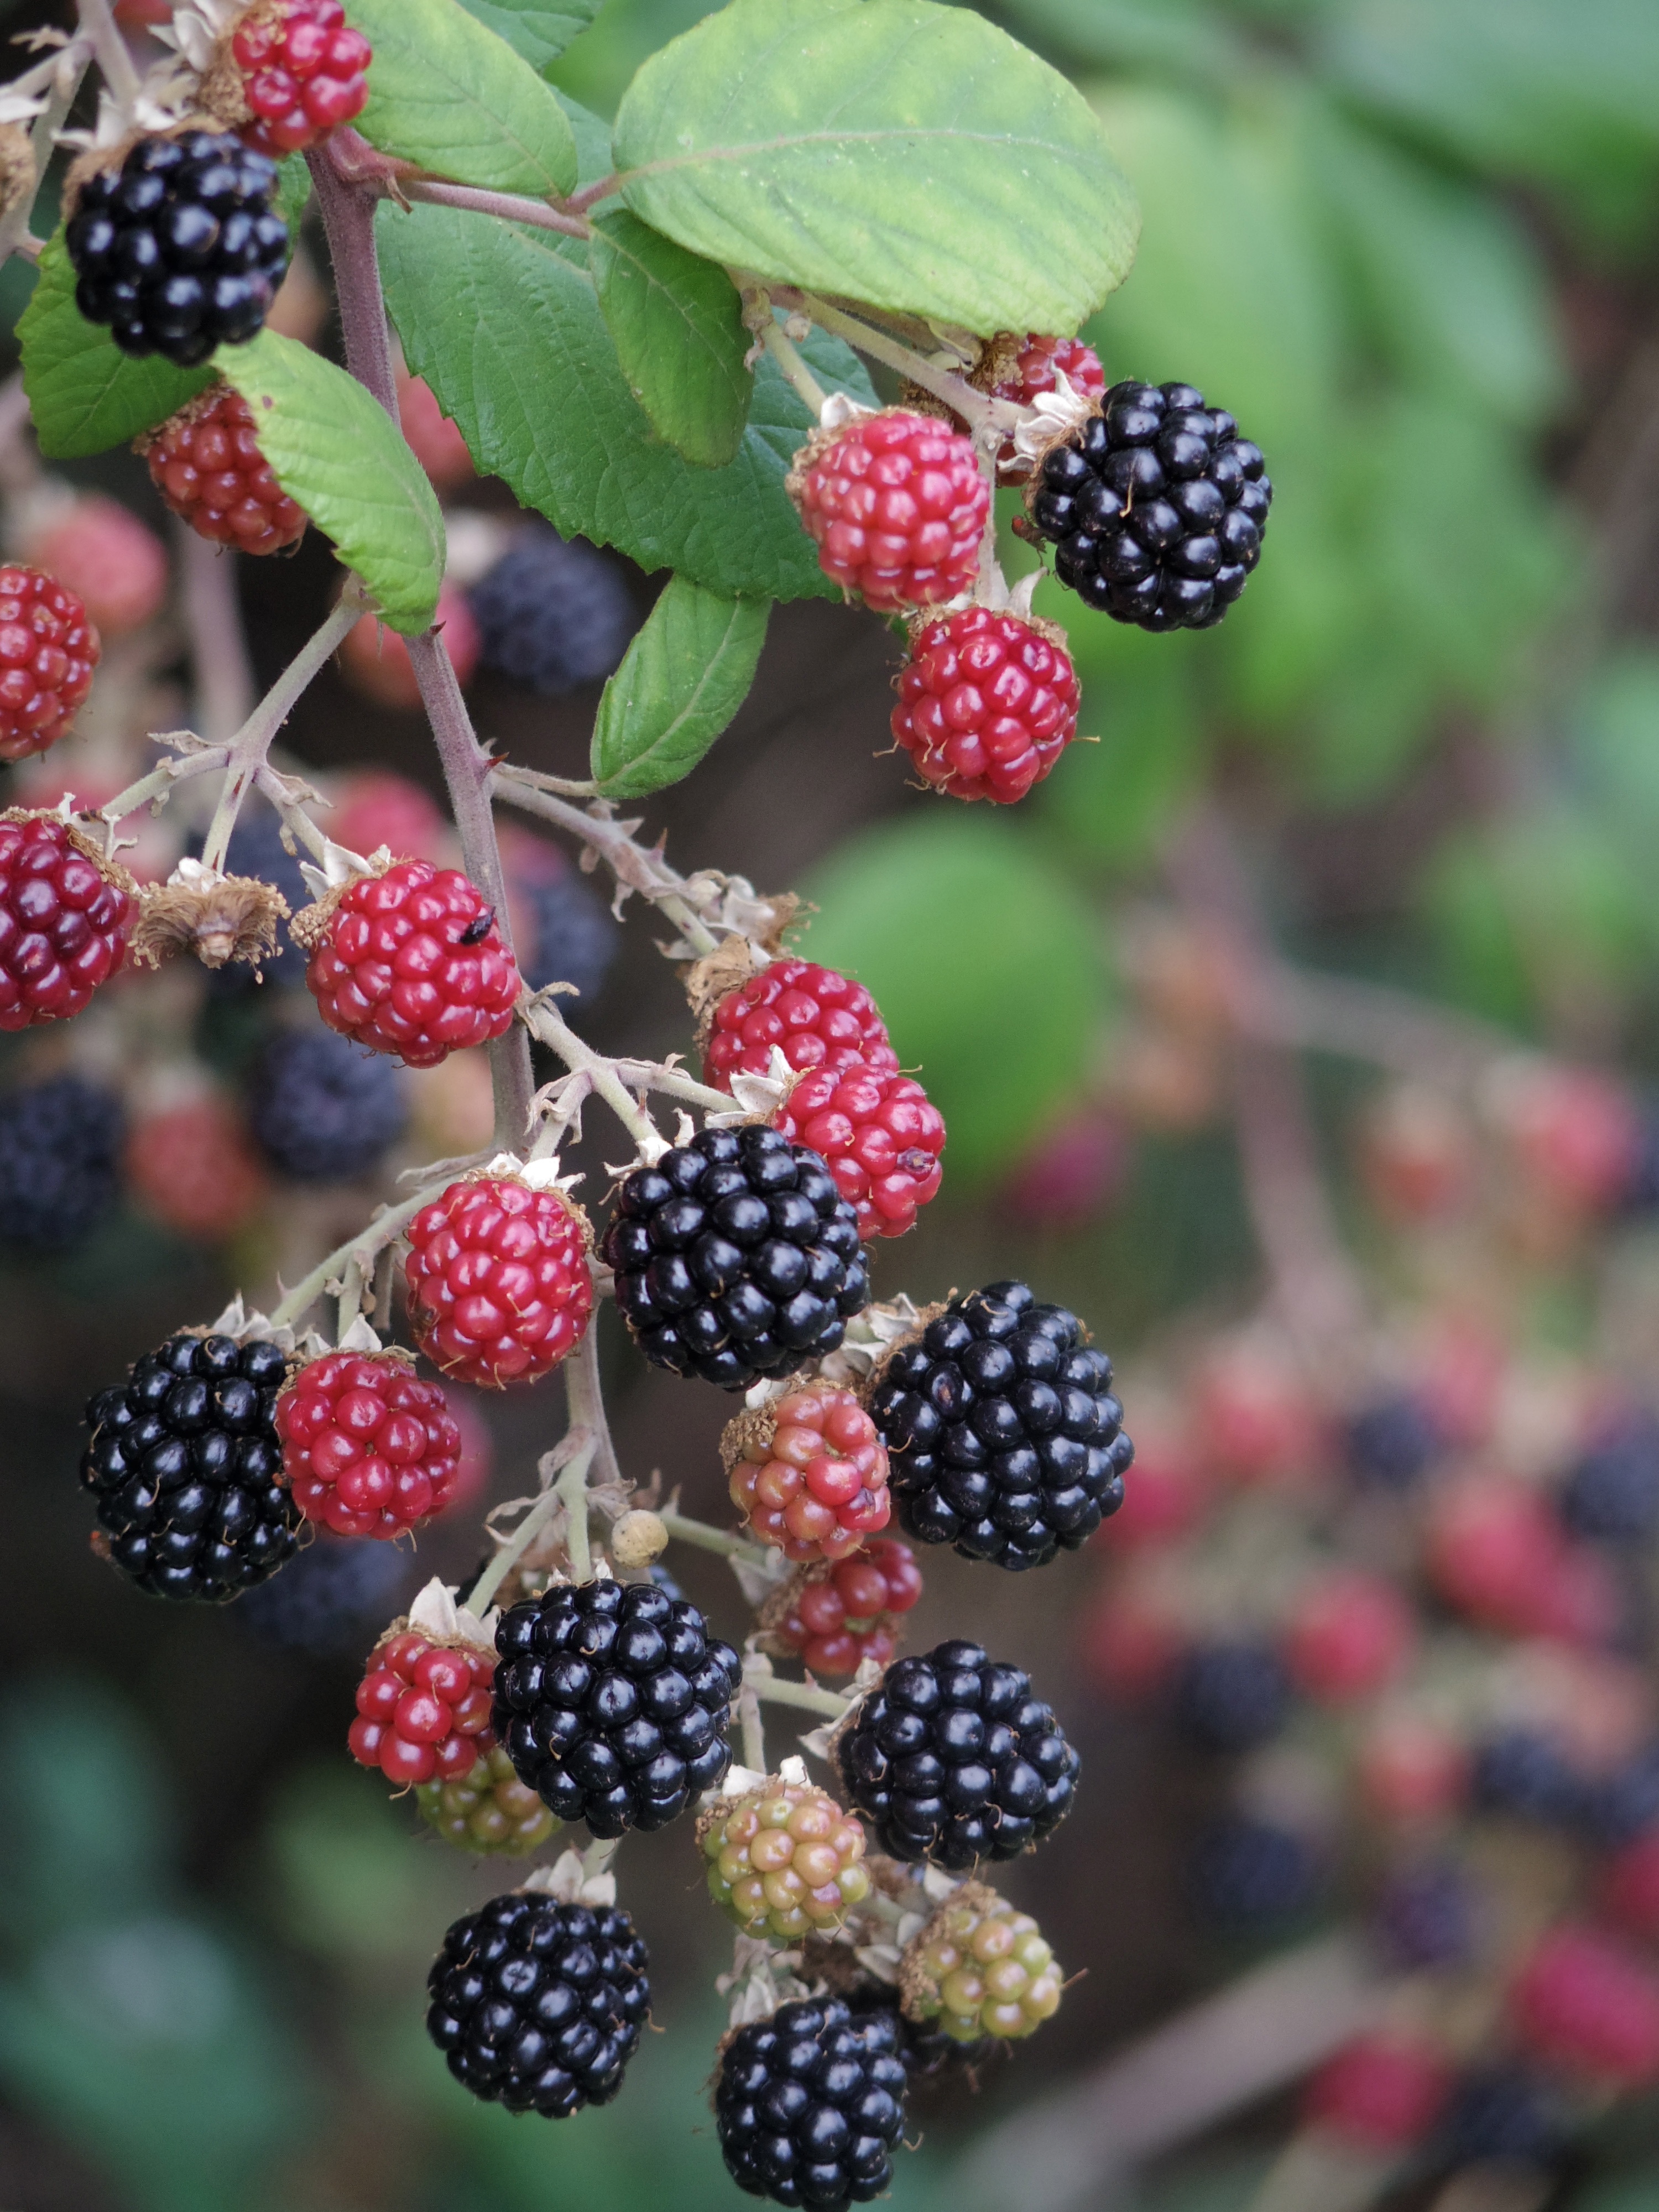
plant, raspberry, fruit, berry, sweet, flower, summer, food, farming, harvest, produce, agriculture, delicious, blackberry, shrub, growing, bramble, flowering plant, land plant, frutti di bosco, zante currant, chinese hawthorn, dewberry, boysenberry, loganberry, wine raspberry, tayberry